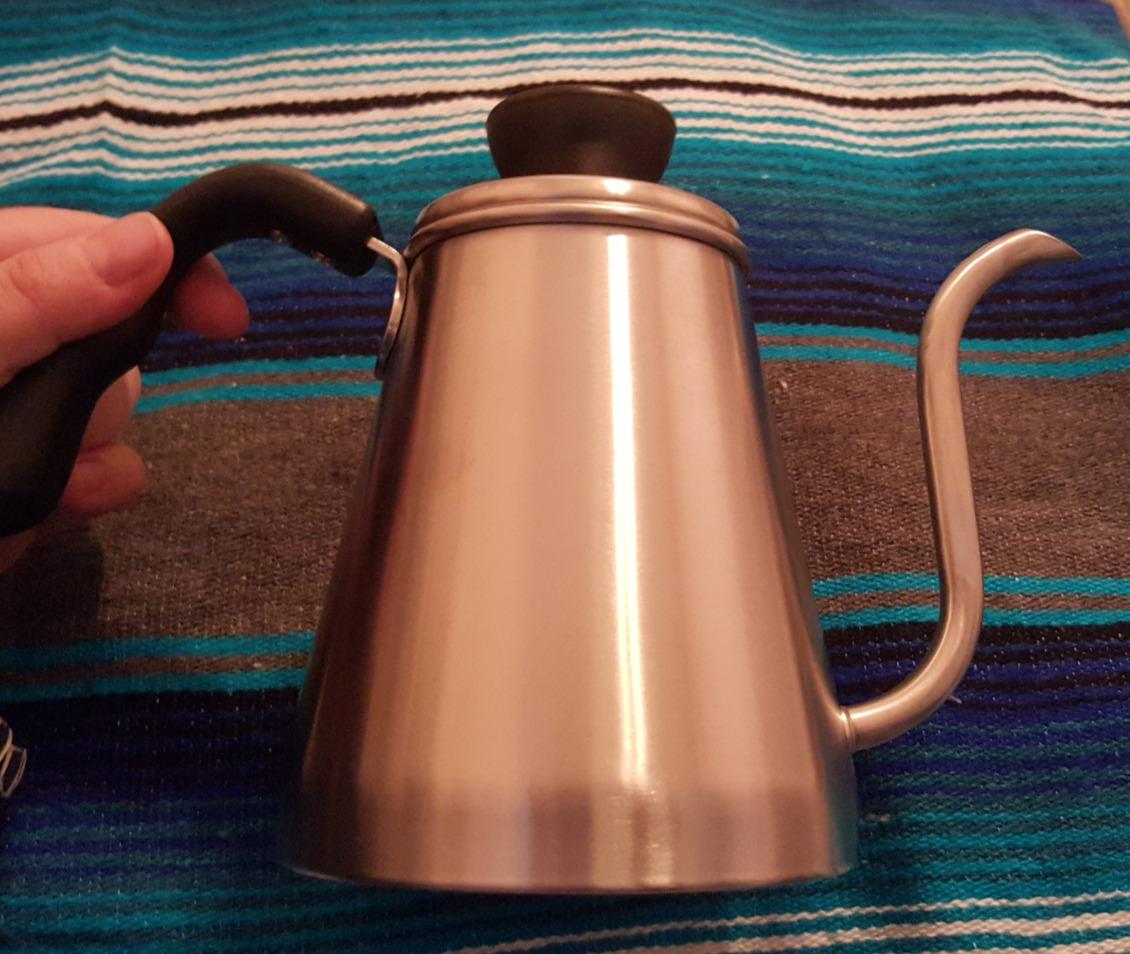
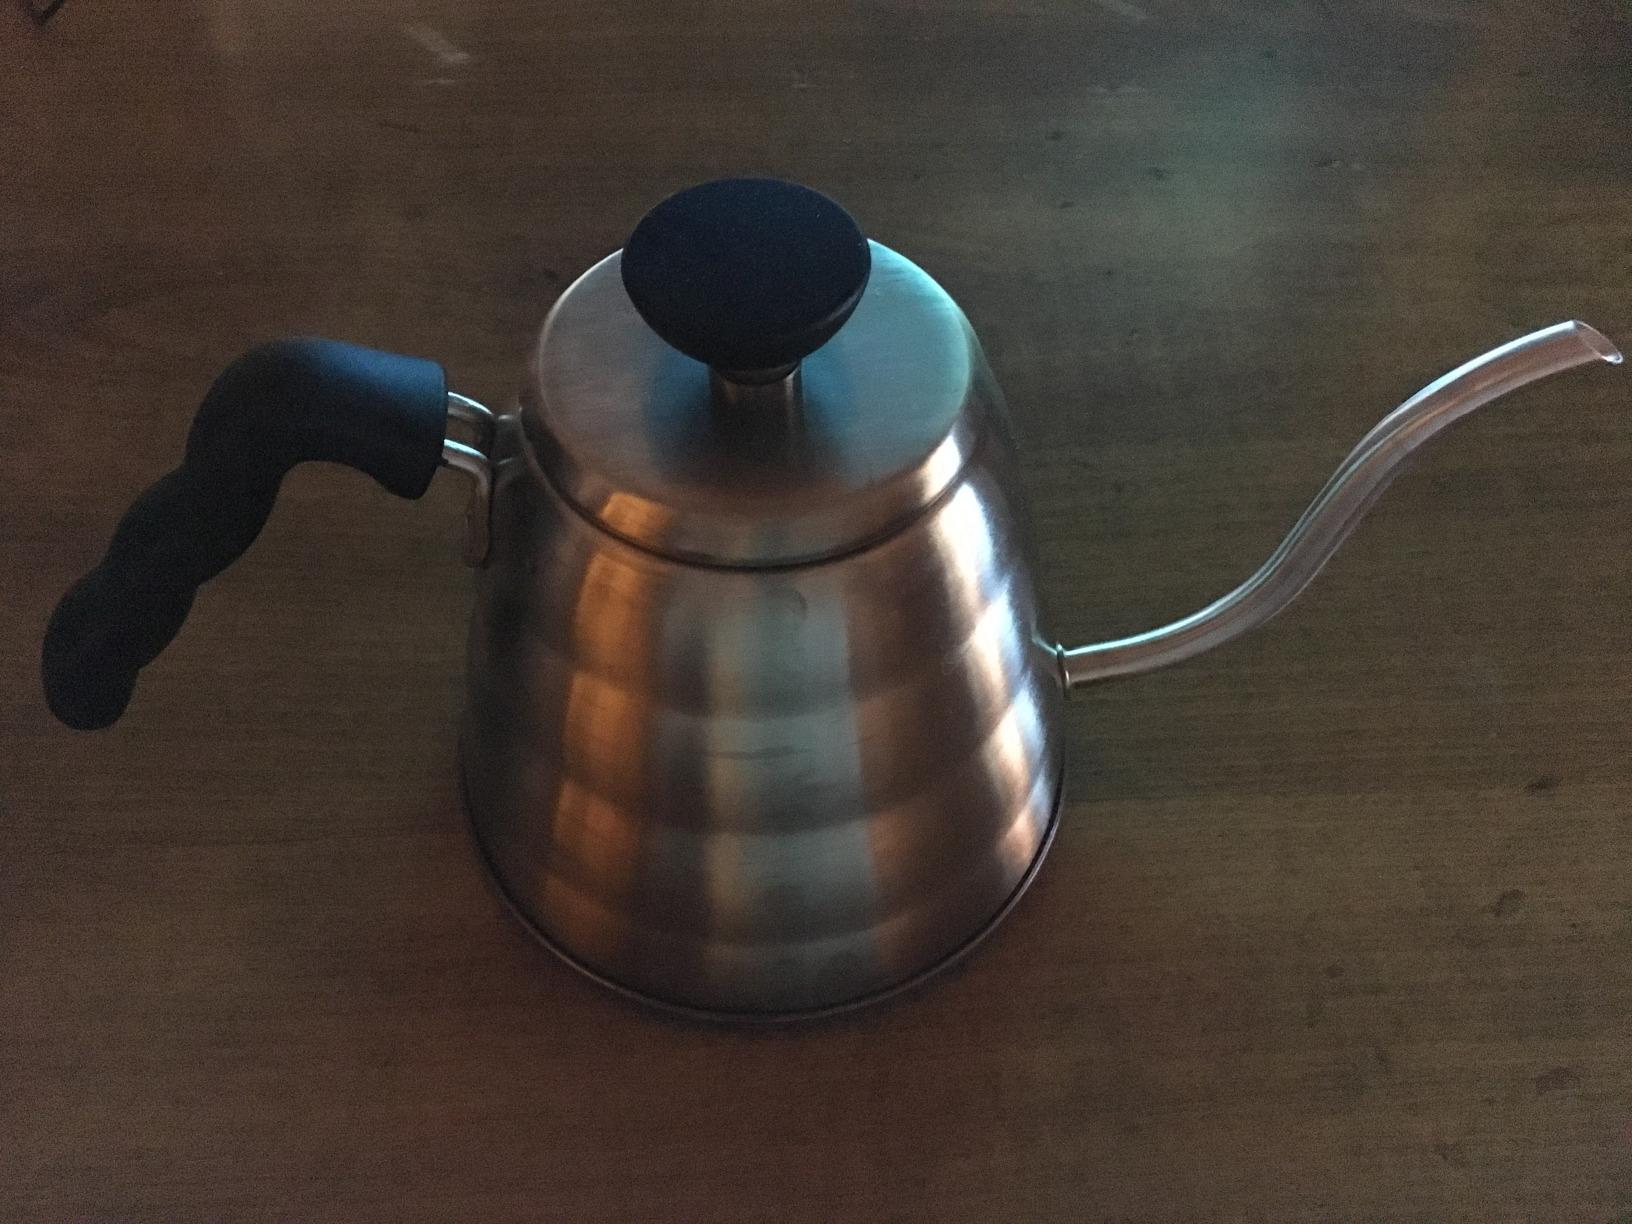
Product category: items_kettle
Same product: no